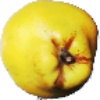
Label: Quince 1